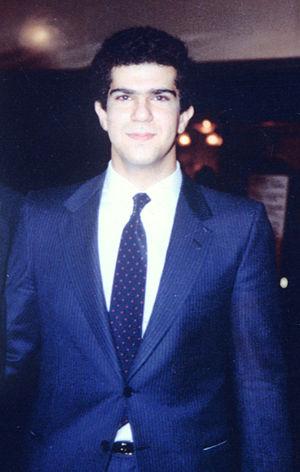
Sir Stelios Haji-Ioannou, né le 14 février 1967 à Athènes, est un entrepreneur britannique d'origine chypriote. Il a fondé le groupe easyGroup, dont fait partie la compagnie aérienne easyJet et plusieurs autres compagnies dans différents domaines.